Ayrshire

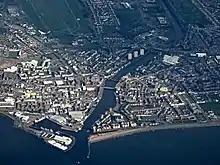
Ayr, county town of Ayrshire

A number of railway lines connect the towns of northern Ayrshire to each other and also to Glasgow, as well as south to Stranraer and south-east to Dumfries.